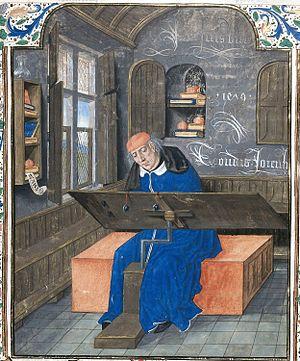
Miniature du traducteur, Simon de Hesdin, au travail dans son étude. L’inscription blanche sur le mur se lit «